Ingilby baronets

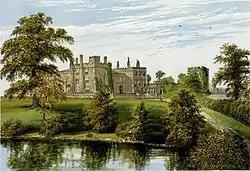
Engraving of Ripley Castle, the seat of the Ingilby family

There have been three baronetcies created for members of the Ingilby/Ingleby family, one in the Baronetage of England, one in the Baronetage of Great Britain and one in the Baronetage of the United Kingdom. The latter title is extant while the other two creations are extinct.